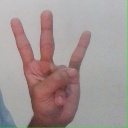
अक्षर: क्ष